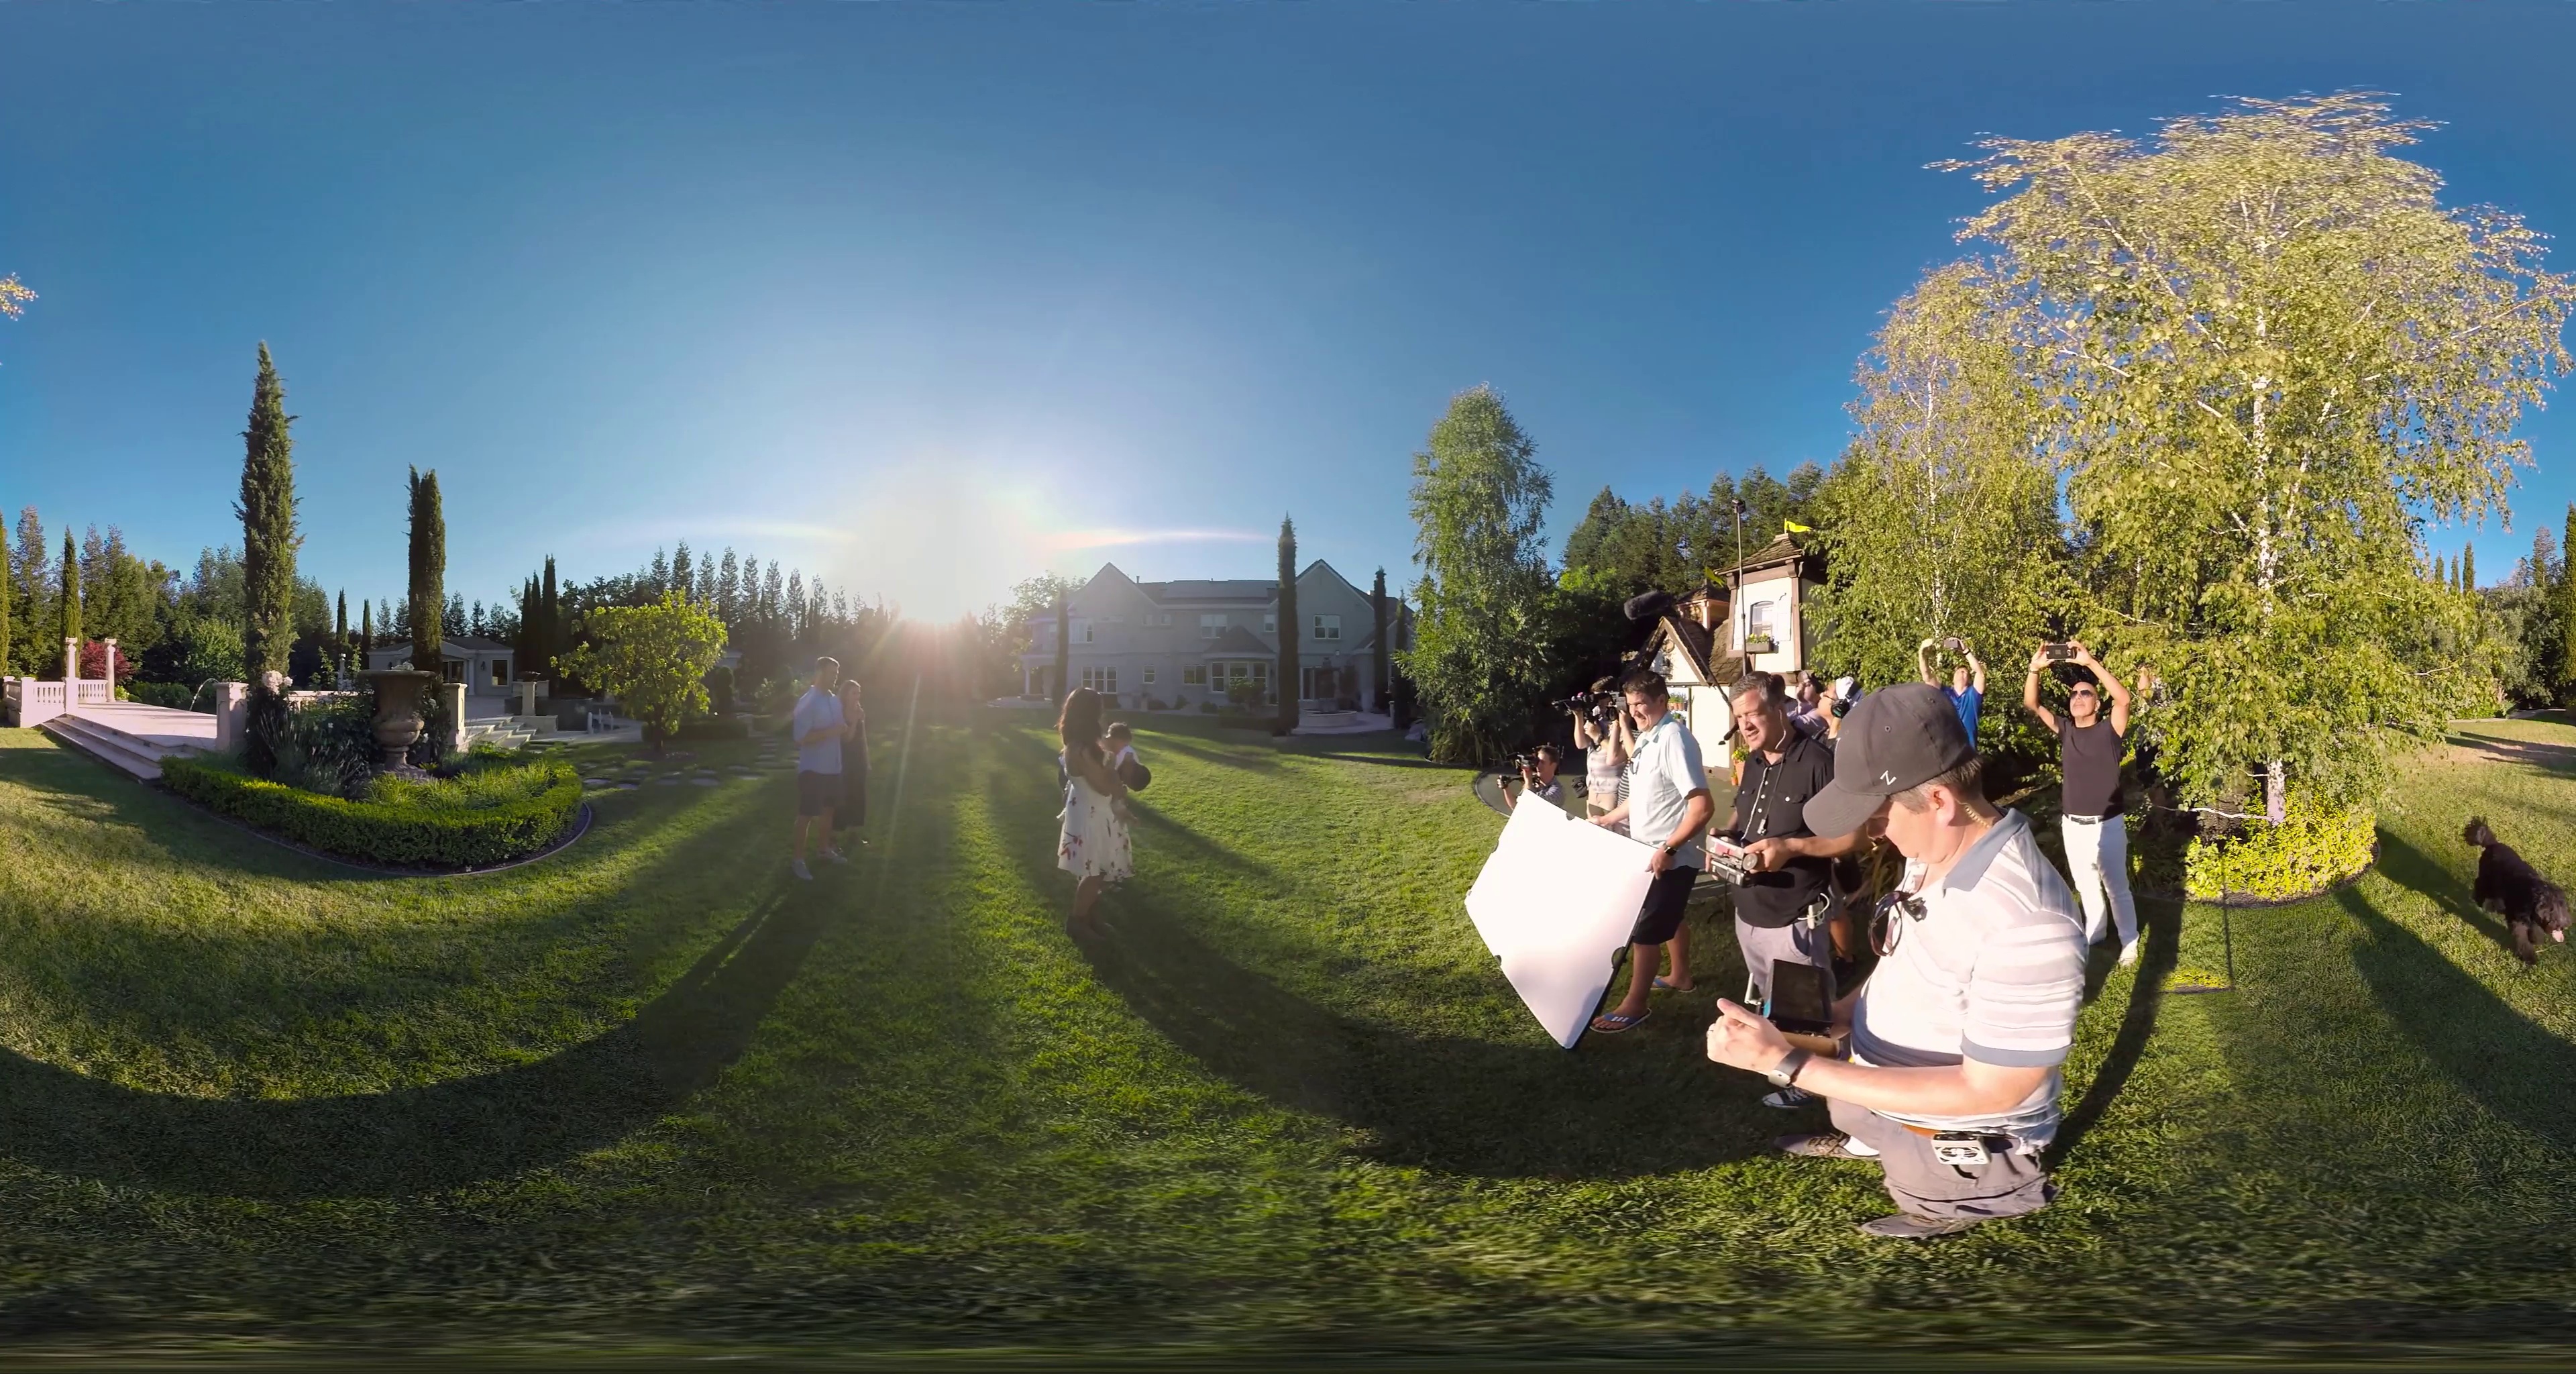
Referred object: the man in the gray cap

Referred object: the woman in white floral dress holding a baby